Poplar Bluff, Missouri

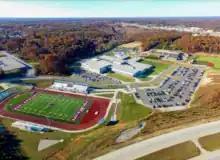
Poplar Bluff High School Stadium

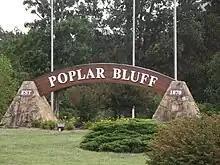
Gateway arch

Poplar Bluff operates under a council–manager form of government. The city manager appoints heads of various city departments and agencies including Airport Director, Art Museum Director, Black River Coliseum Director, Finance, Personnel, Collections Director, Fire Department Chief, City Planner, Police Chief, and Street Superintendent.